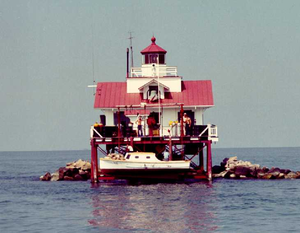
Le phare de Tangier Sound, était un phare offshore situé au sud de Tangier Island dans la baie de Chesapeake du comté d'Accomack en Virginie.